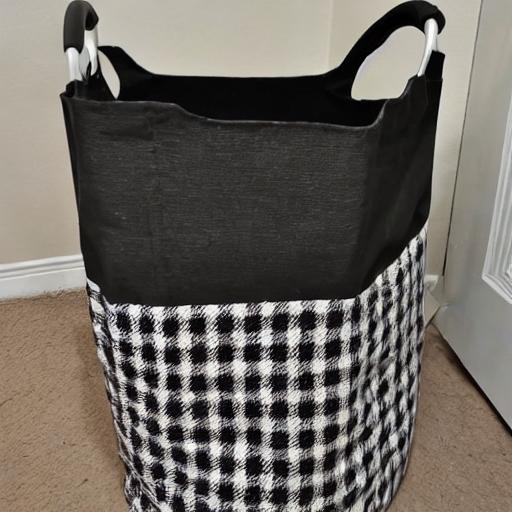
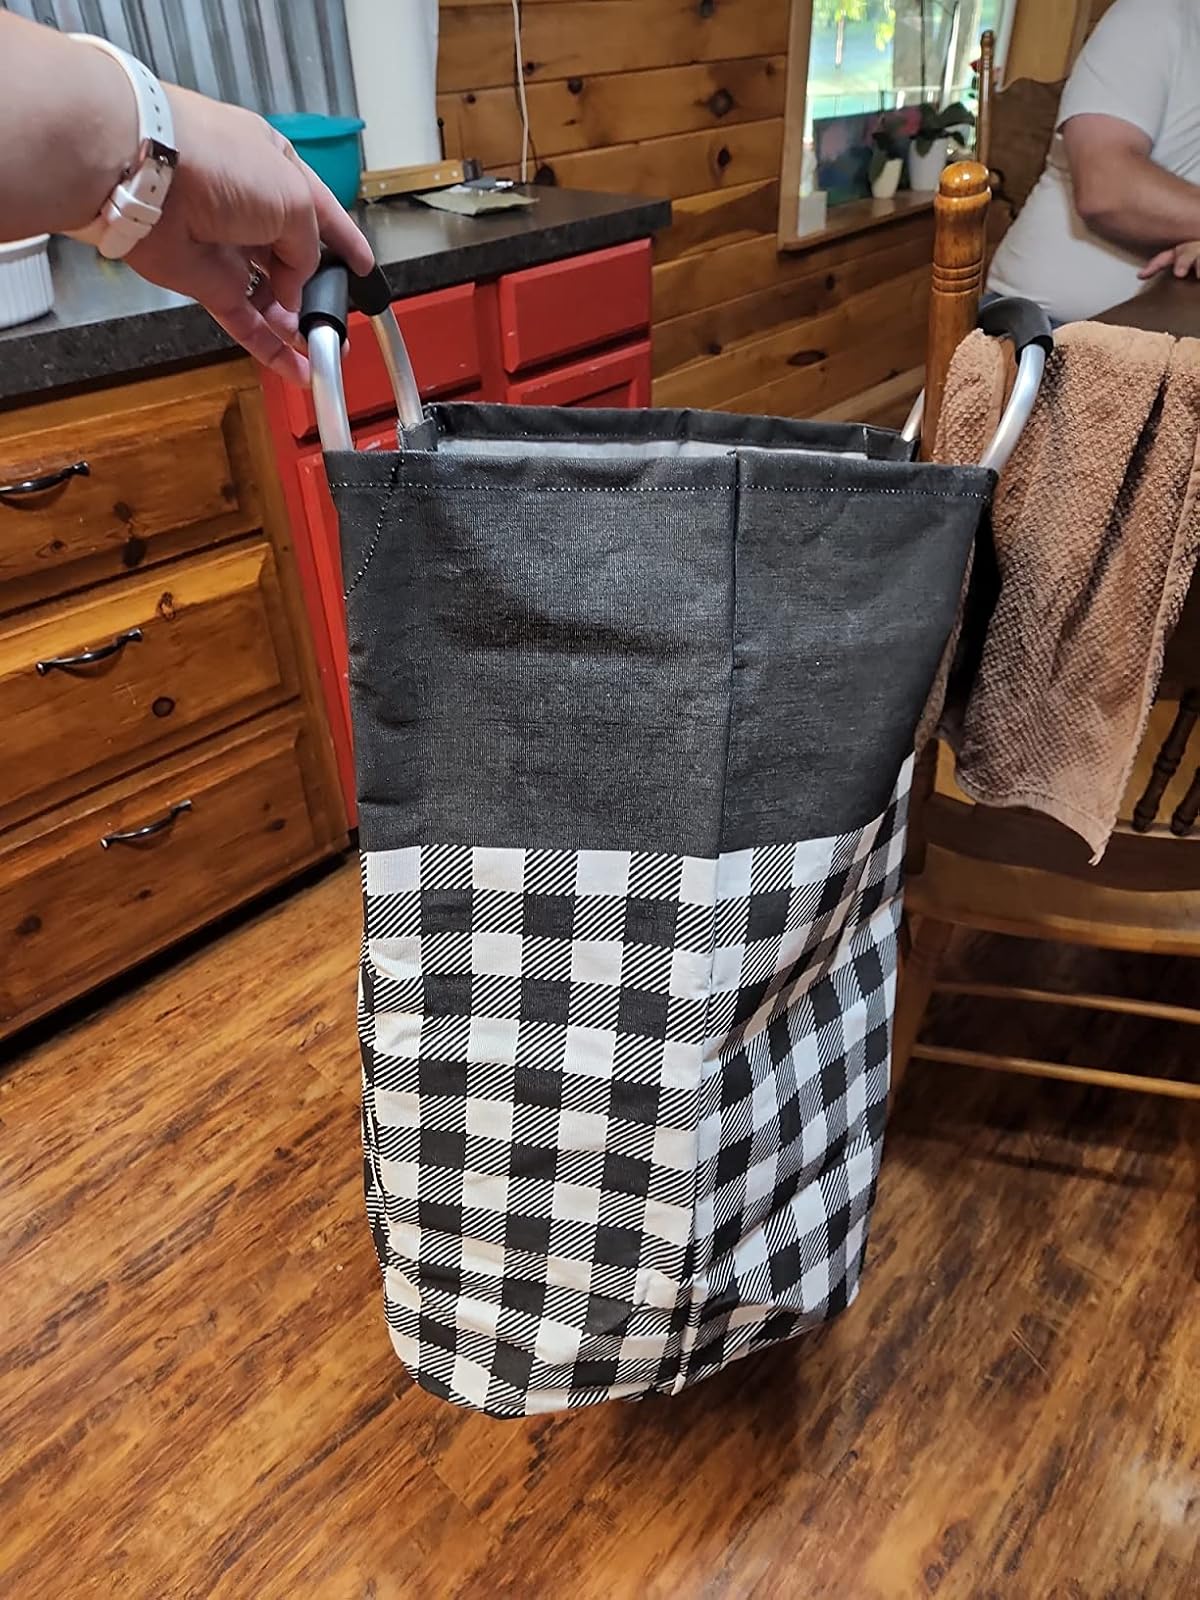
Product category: items_hamper
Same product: no